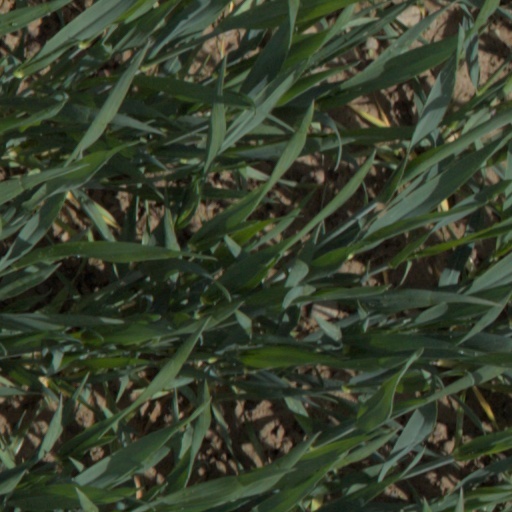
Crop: wheat